The Sea Hawk (1924 film)

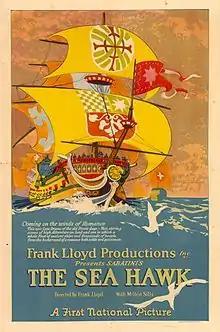
1924 theatrical poster

The Sea Hawk is a 1924 American silent adventure film about an English noble sold into slavery who escapes and turns himself into a pirate king. Directed by Frank Lloyd, the screen adaptation was written by J. G. Hawks based upon the 1915 Rafael Sabatini novel of the same name. It premiered on June 2, 1924, in New York City, twelve days before its theatrical debut.